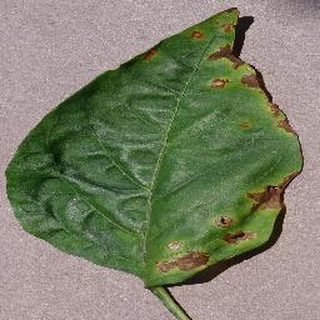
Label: bell_pepper_bacterial_spot